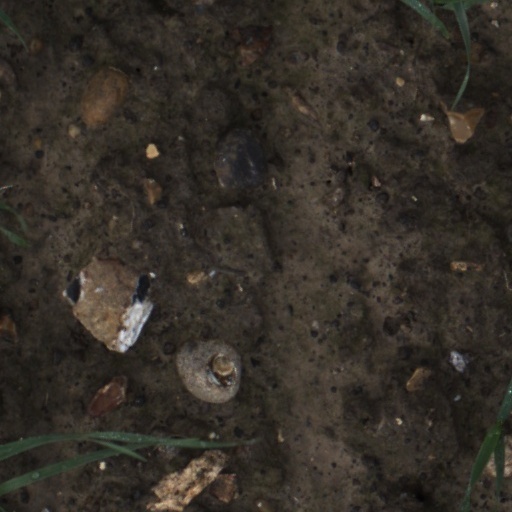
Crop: wheat